Anderson Cooper 360°

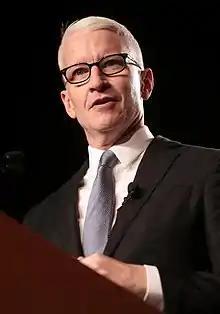
Cooper accepting the 2018 Walter Cronkite Award for Excellence in Journalism

In 2006, "360°" was nominated twice for a GLAAD Media Award in the category of "Outstanding TV Journalism – News Segment." The nominated segments were "School Outing" and "Secret Sex Lives." In 2006, the show has won the following News & Documentary Emmy Awards: